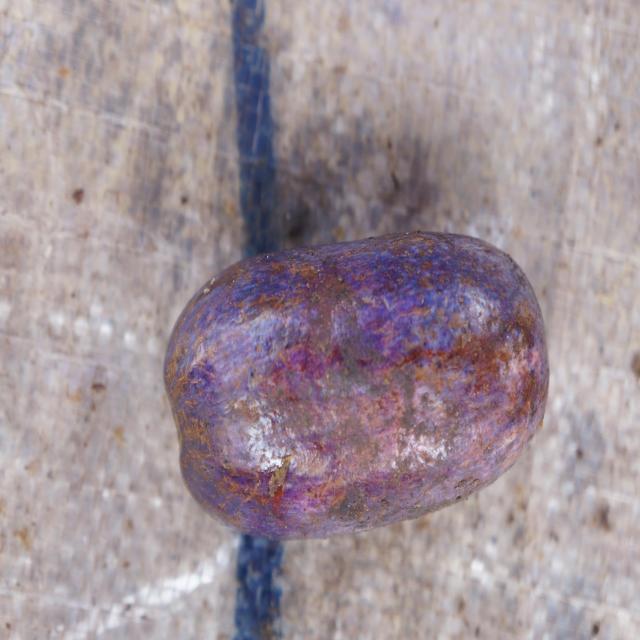
Plum grade: unaffected